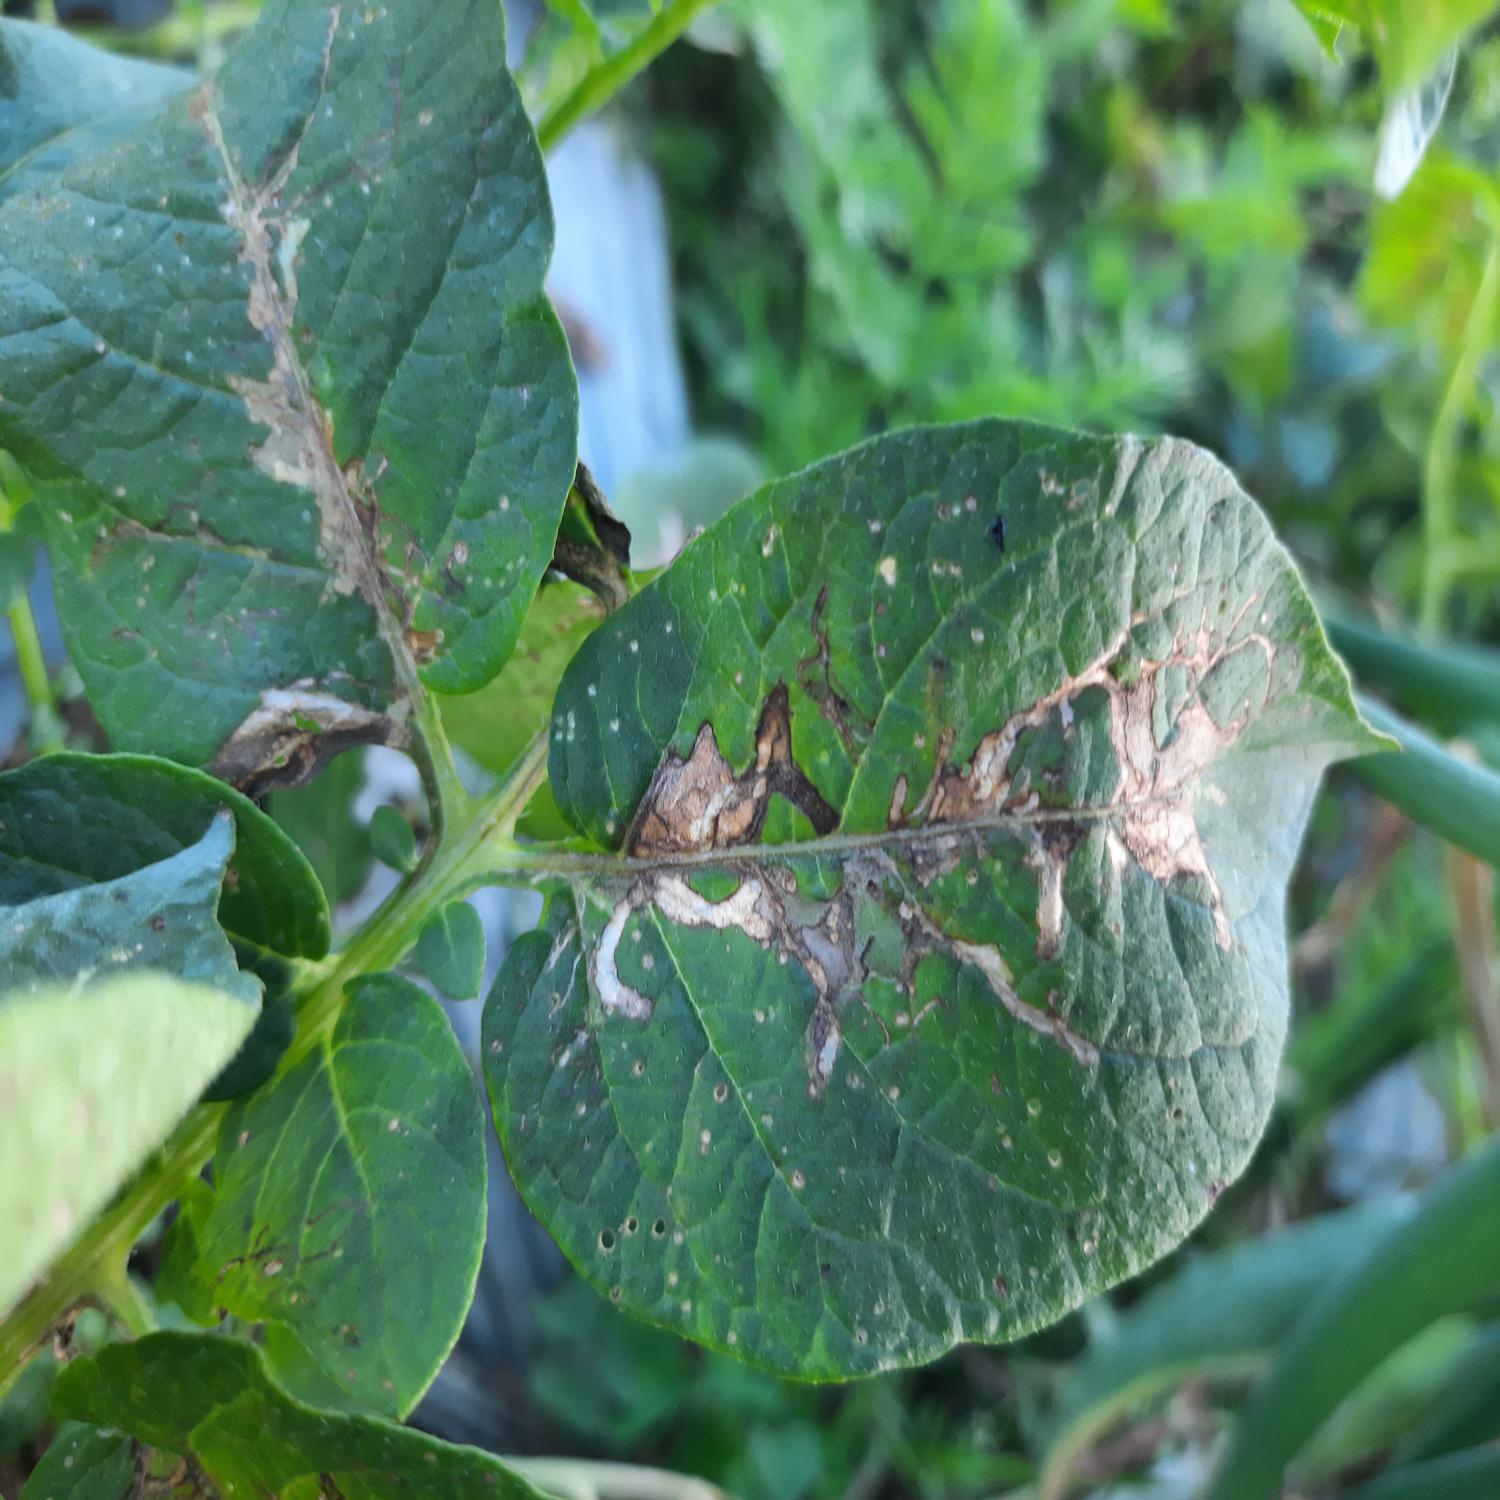
Label: Pest